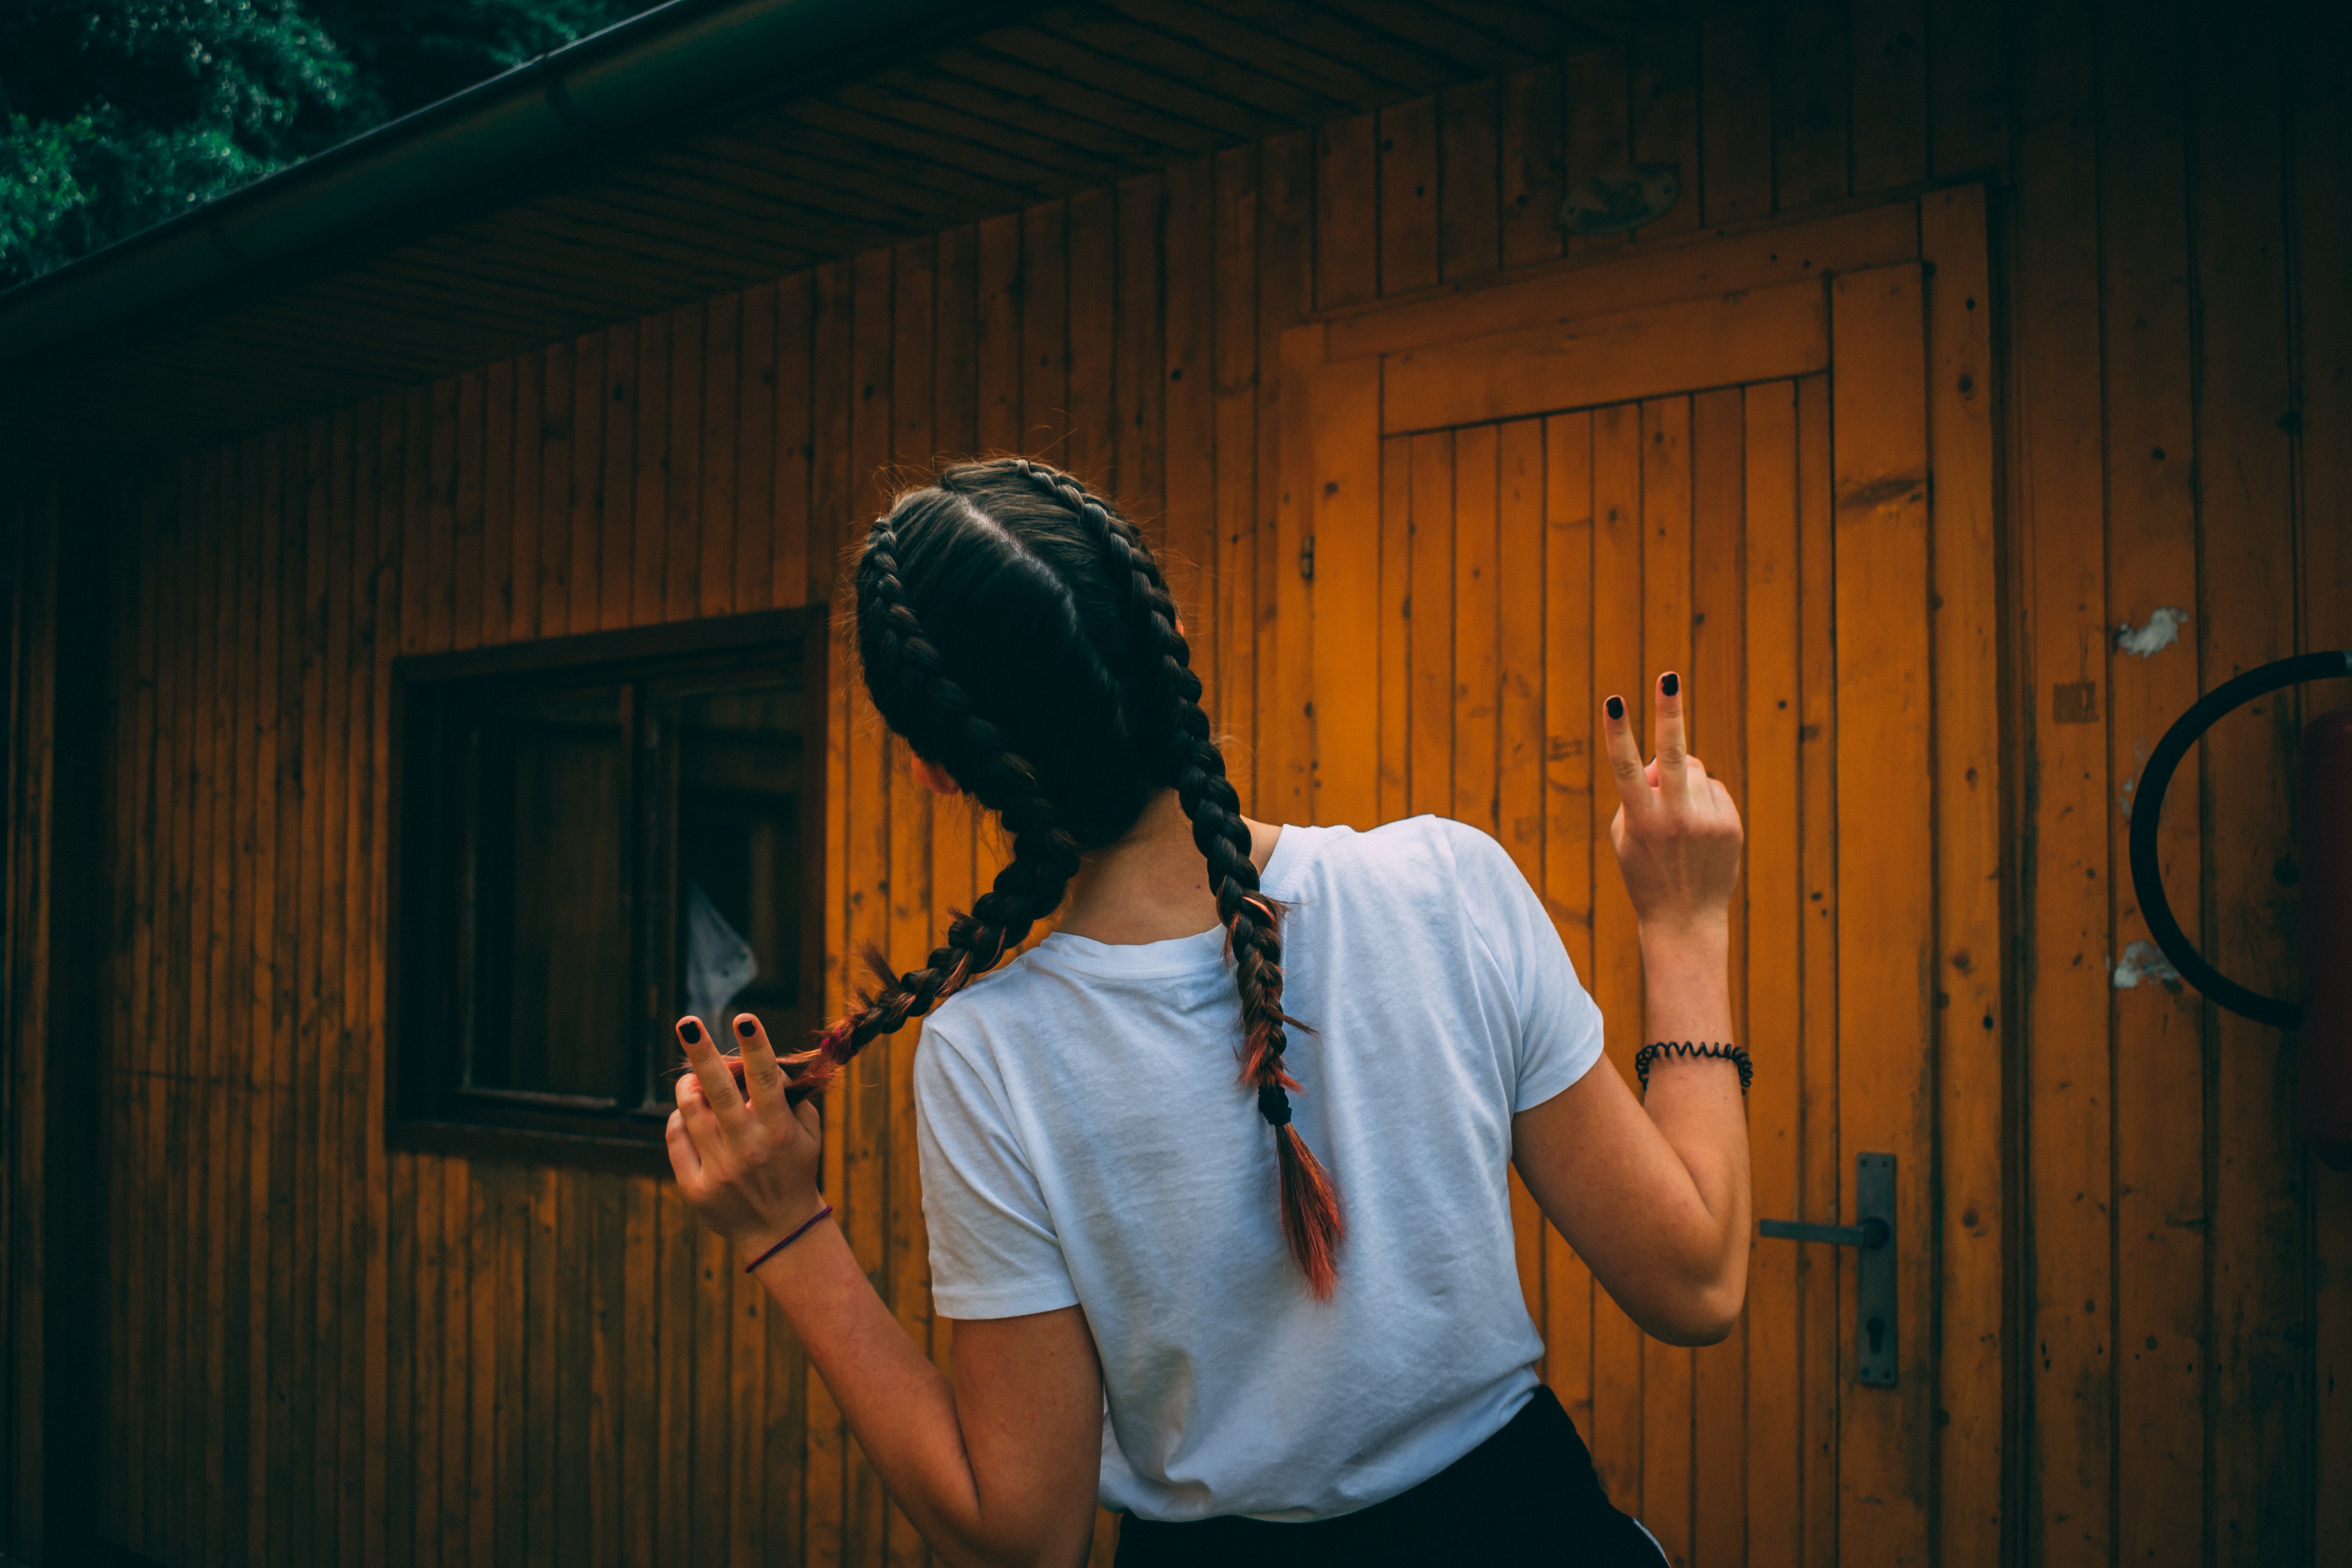
hair, photograph, light, beauty, standing, cool, snapshot, shoulder, hairstyle, arm, fun, long hair, photography, black hair, flash photography, hand, room, finger, muscle, brown hair, elbow, back